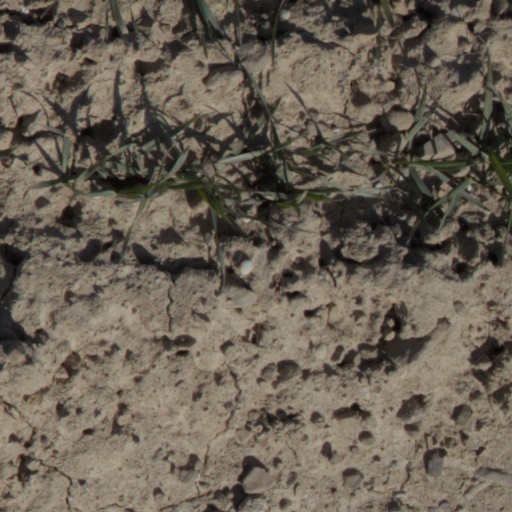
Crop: wheat